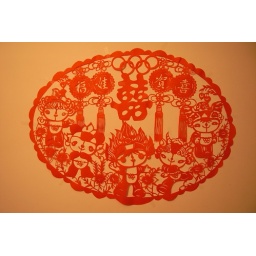
Exif_JPEG_PICTURE. wedding paper cuts on the wall in annie's house. linfen, shanxi. china